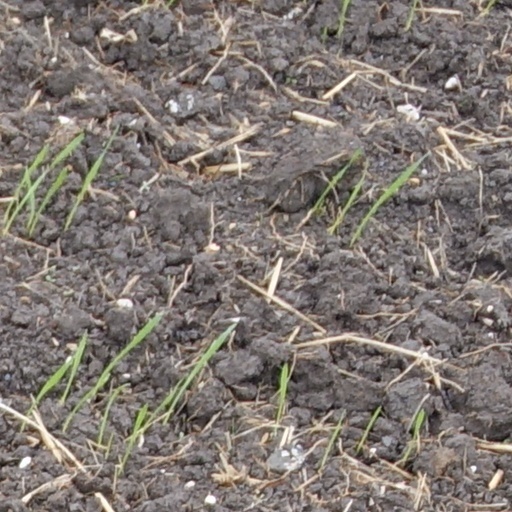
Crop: wheat